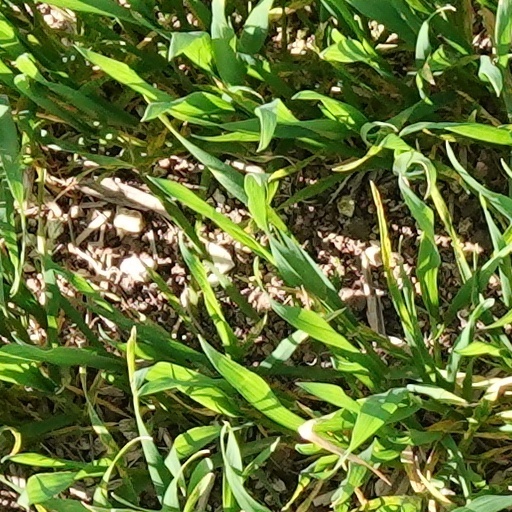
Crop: wheat